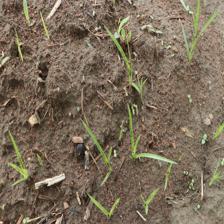
Label: Grass